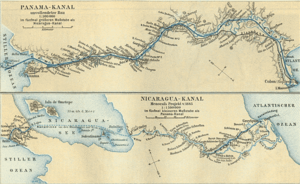
Nicaraguakanalen
Udkast til Panamakanalen (øverst) og Nicaraguakanalen (ca. 1888)
Nicaraguakanalen er en planlagt kanal, som skal forbinde Atlanterhavet og Stillehavet gennem Nicaraguasøen. Der har eksisteret planer om en kanal tværs gennem Nicaragua siden kolonitiden, men projektet blev mindre aktuelt efter åbningen af Panamakanalen.